Typhoon Lingling (2001)

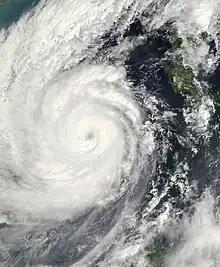
Typhoon Lingling in the South China Sea on November 10

Typhoon Lingling, known in the Philippines as Typhoon Nanang, was a deadly typhoon that struck the Philippines and Vietnam in early-November 2001 and caused 379 deaths. The name "Lingling" was given by Hong Kong. The 39th tropical depression, 22nd named storm, and 13th typhoon of the 2001 Pacific typhoon season, Lingling developed into a tropical depression on November 6 and given the local name "Nanang" by the PAGASA. The next day, it was upgraded into a tropical storm and given the name "Lingling" by the Japan Meteorological Agency (JMA). Lingling's intensity briefly stagnated as it moved over Visayas before resuming intensification and intensifying into a severe tropical storm on November 8. One day later, both the JMA and the Joint Typhoon Warning Center (JTWC) upgraded Lingling to a typhoon as it exited the Philippine archipelago and moved into the South China Sea. After intensifying into a typhoon, Lingling began to quickly intensify, peaking with 10-min sustained winds of and 1-min sustained winds of , with a minimum central pressure of . Lingling began to weaken as it approached the Vietnamese coast, before making landfall on November 11 at 18:00 UTC. Lingling rapidly weakened afterward, dissipating on November 12.